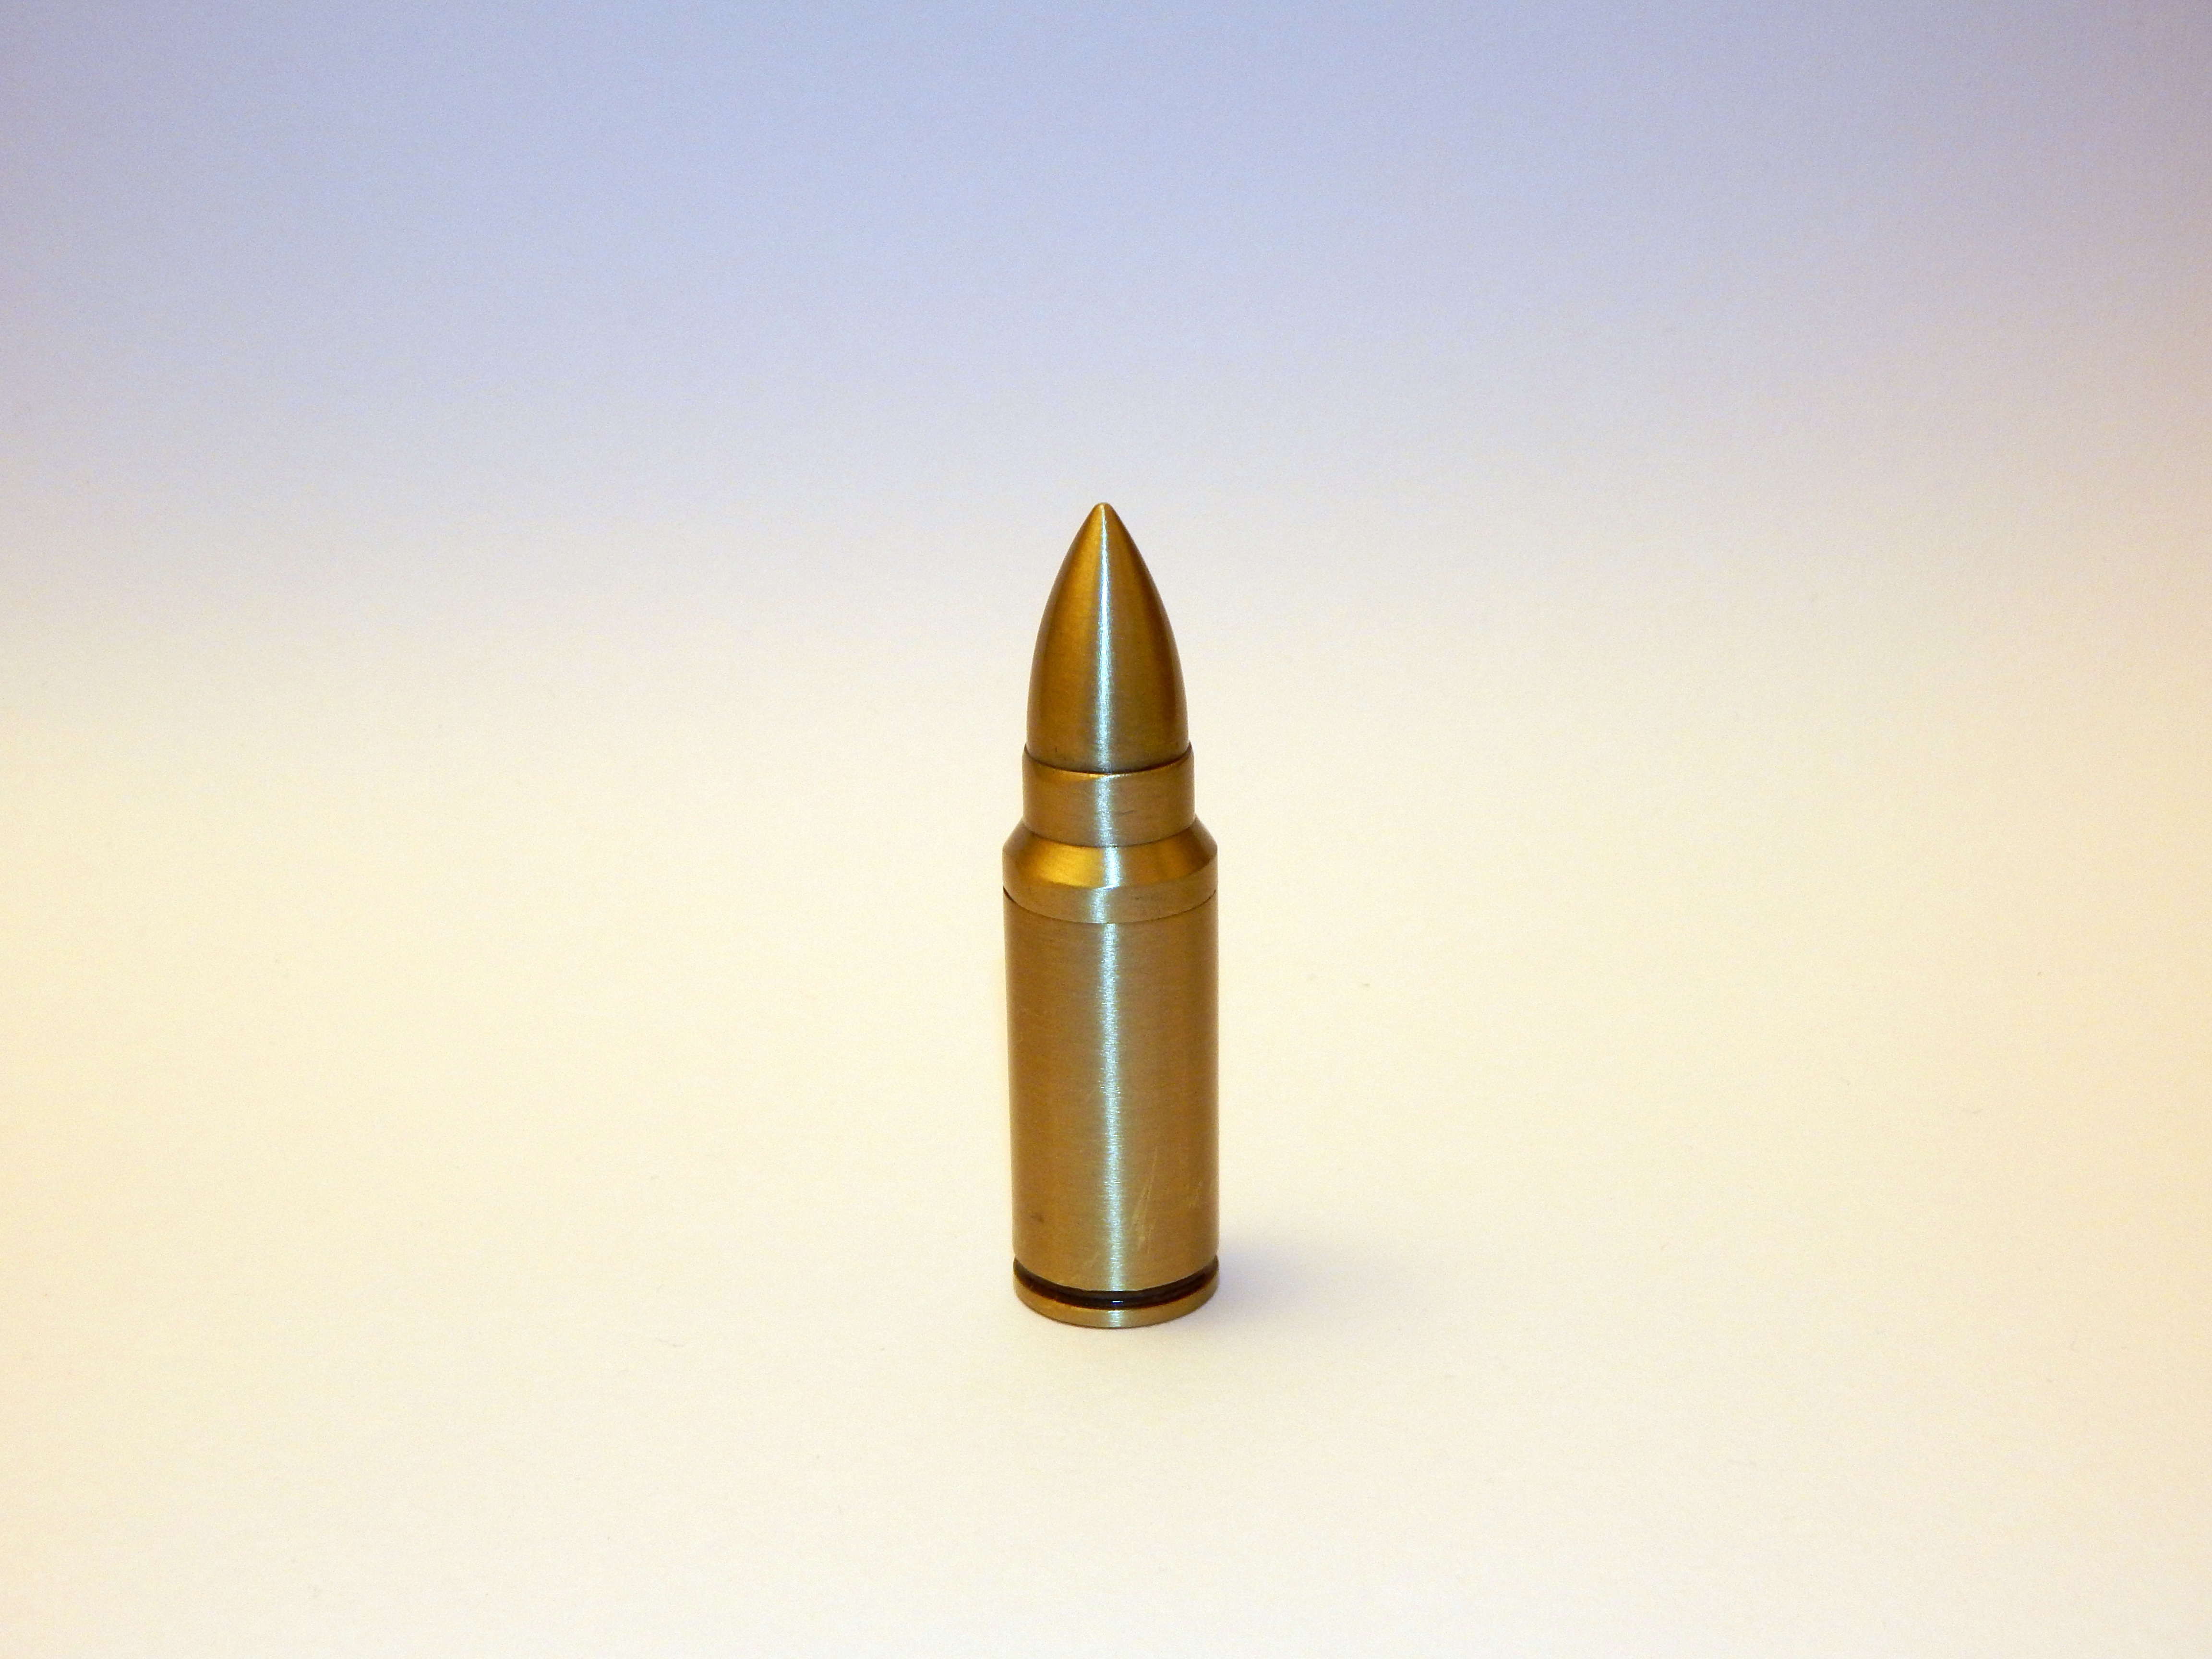
round, weapon, shell, product, brass, copper, bullet, ammo, ammunition, slug, projectile, gun accessory, standing bullet